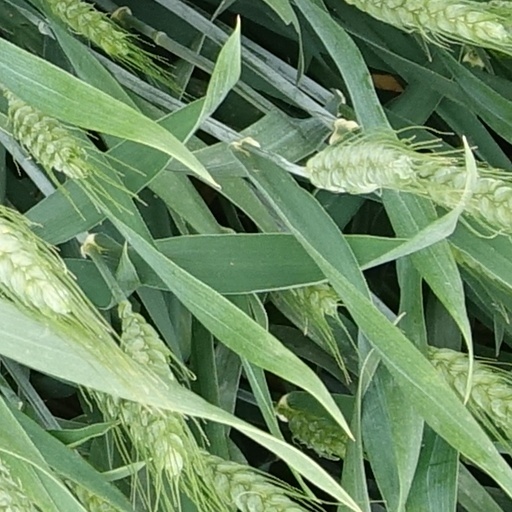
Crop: wheat